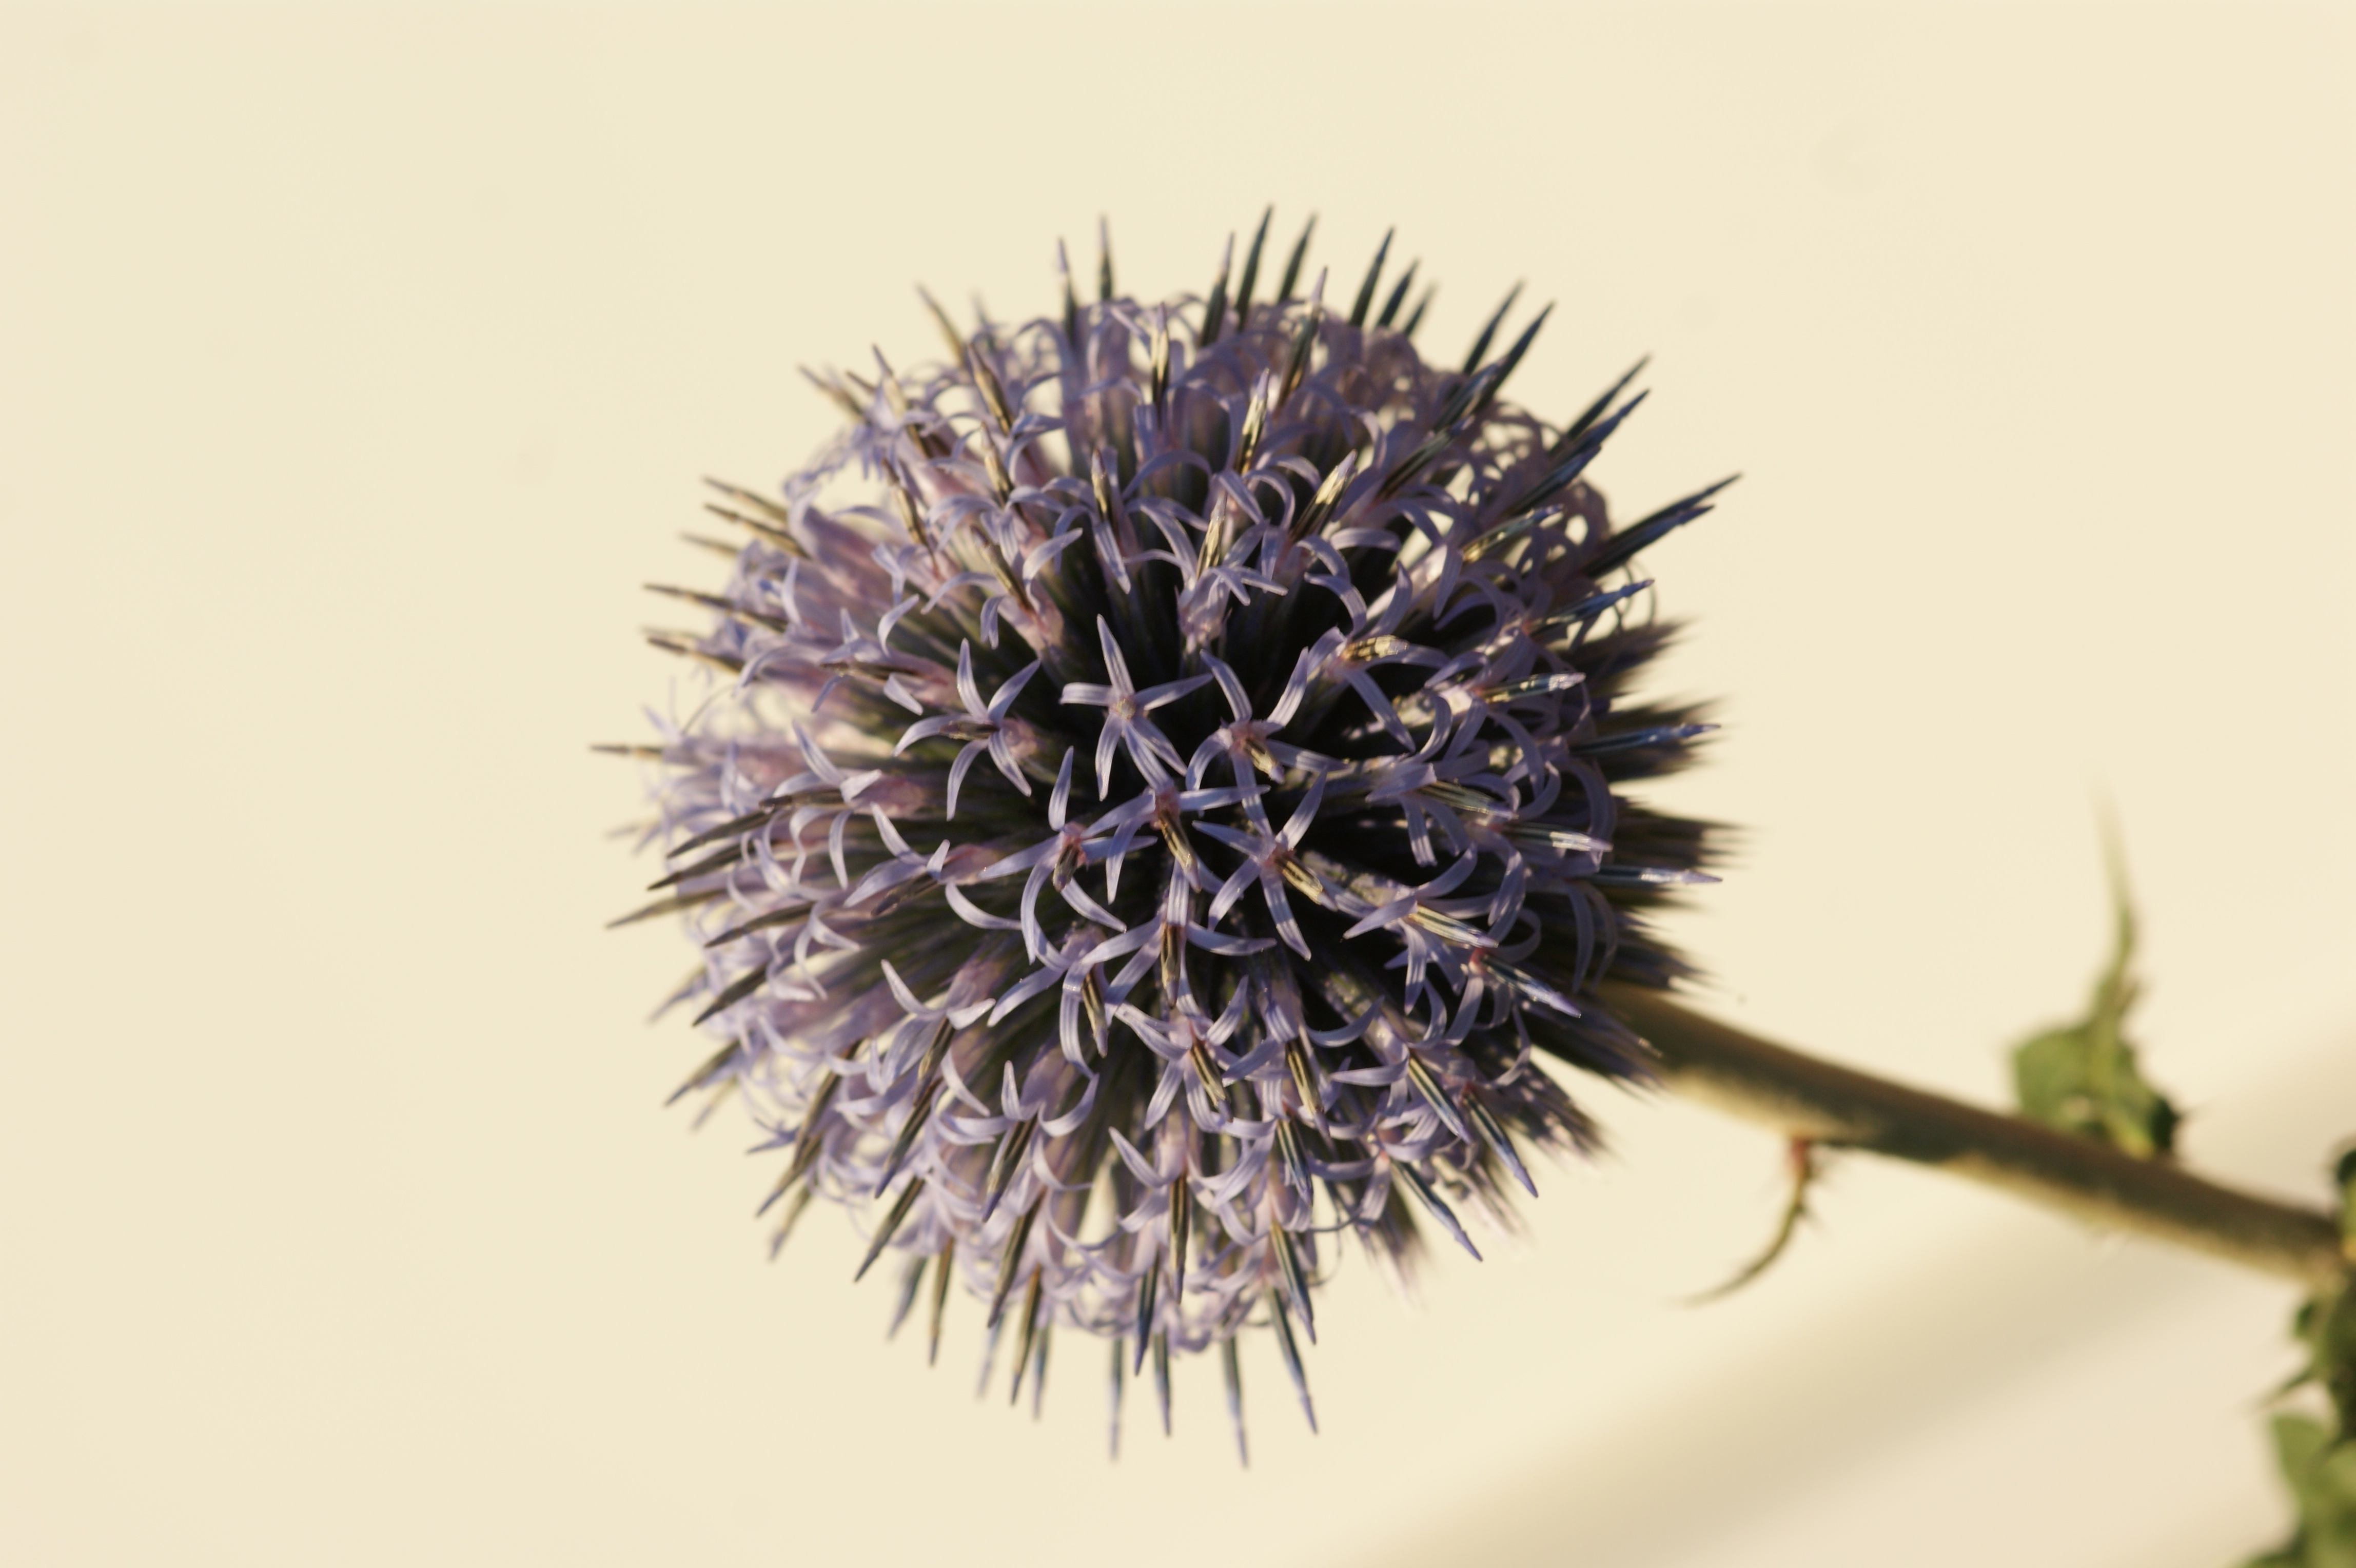
nature, branch, blossom, plant, flower, purple, bloom, produce, botany, flora, wild flower, invertebrate, close up, silver, thorns, thistle, sea urchin, macro photography, flowering plant, daisy family, garden thistle, thistle flower, echinoderm, land plant, thorns spines and prickles